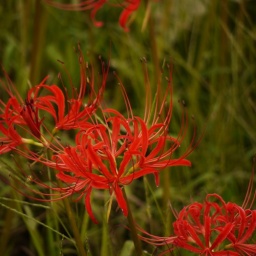
Higan-bana in the fields near Nanatsuka Station, in the north of Hiroshima Prefecture. These flowers are a real sign of autumn.